The Other Worlds

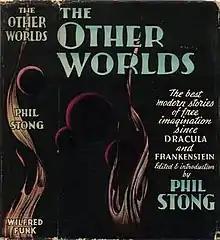
Dust-jacket from the first edition

The Other Worlds is an anthology of science fiction, fantasy, and horror edited by Phil Stong. It was originally published by Wilfred Funk in 1941, with a lower-price edition following from Garden City Publishing a year later. The Encyclopedia of Science Fiction describes it as "the first important sf Anthology".; it remains in the collection of nearly 200 academic libraries in 2015.